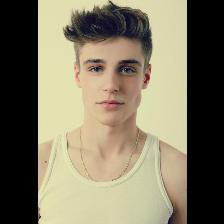
Label: Human